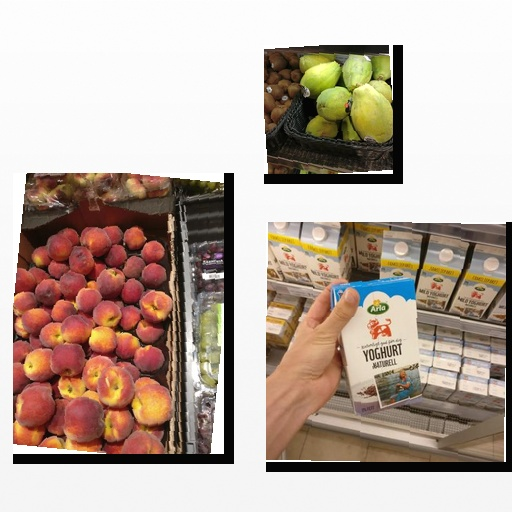
Food items: papaya, peach, natural_yogurt